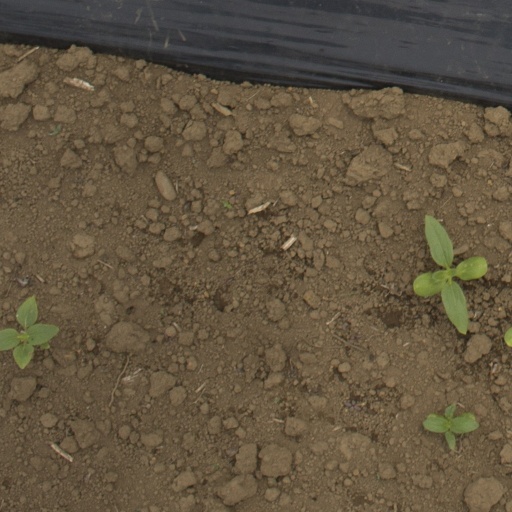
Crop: Jerusalem artichoke